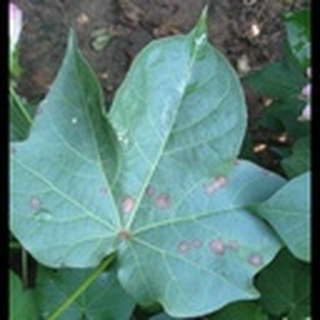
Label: cotton_target_spot